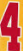
Number: 4